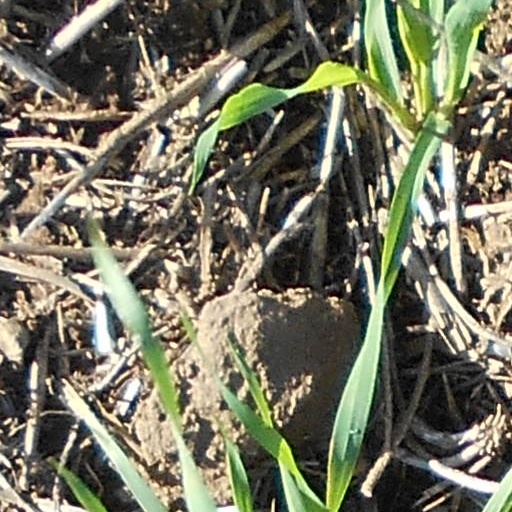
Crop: wheat